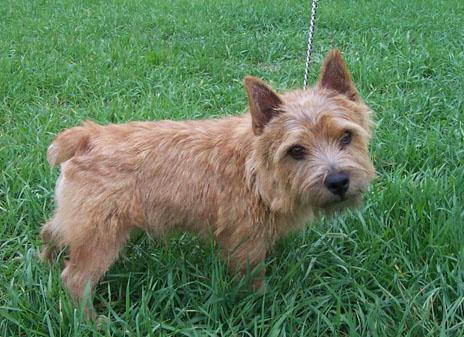
Norwich_terrier